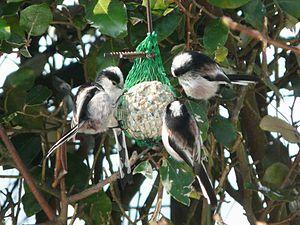
Quatre mésanges à longue queue (Aegithalos caudatus) sur une boule de graisse, , Périgueux, Dordogne, France.
La Mésange à longue queue, Aegithalos caudatus, aussi nommée Orite à longue queue et anciennement tupinet, est une espèce de passereaux de la famille des Aegithalidae. On la trouve presque partout en Europe où elle est sédentaire et occupe presque tous les habitats : bois, parcs, jardins, etc.